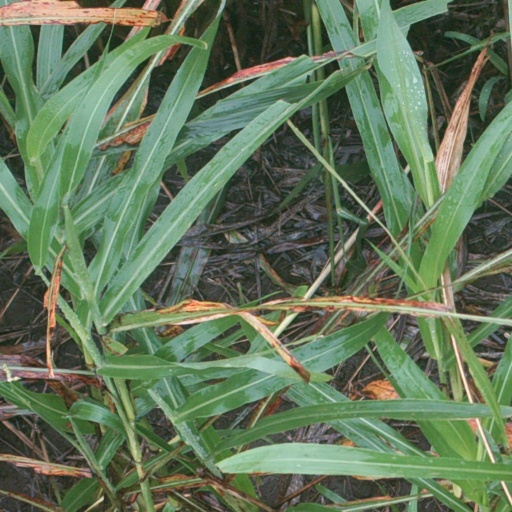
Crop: sorghum